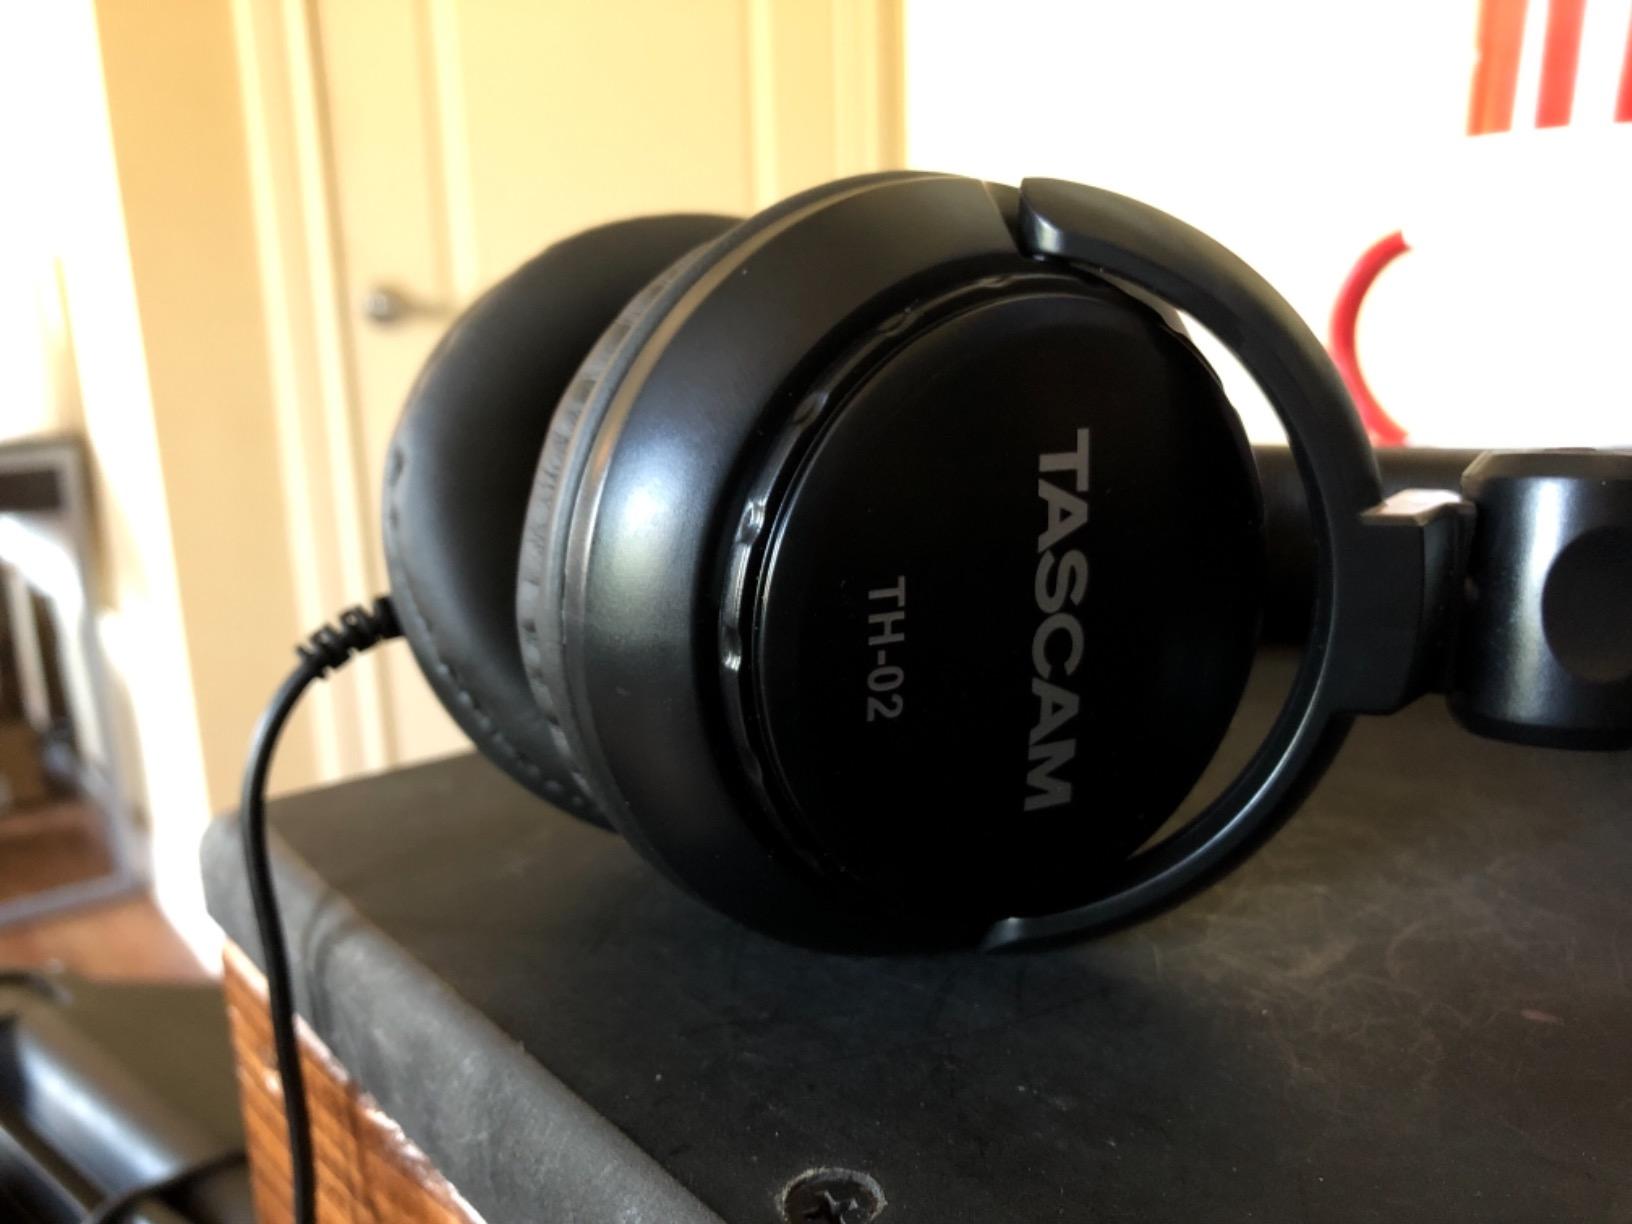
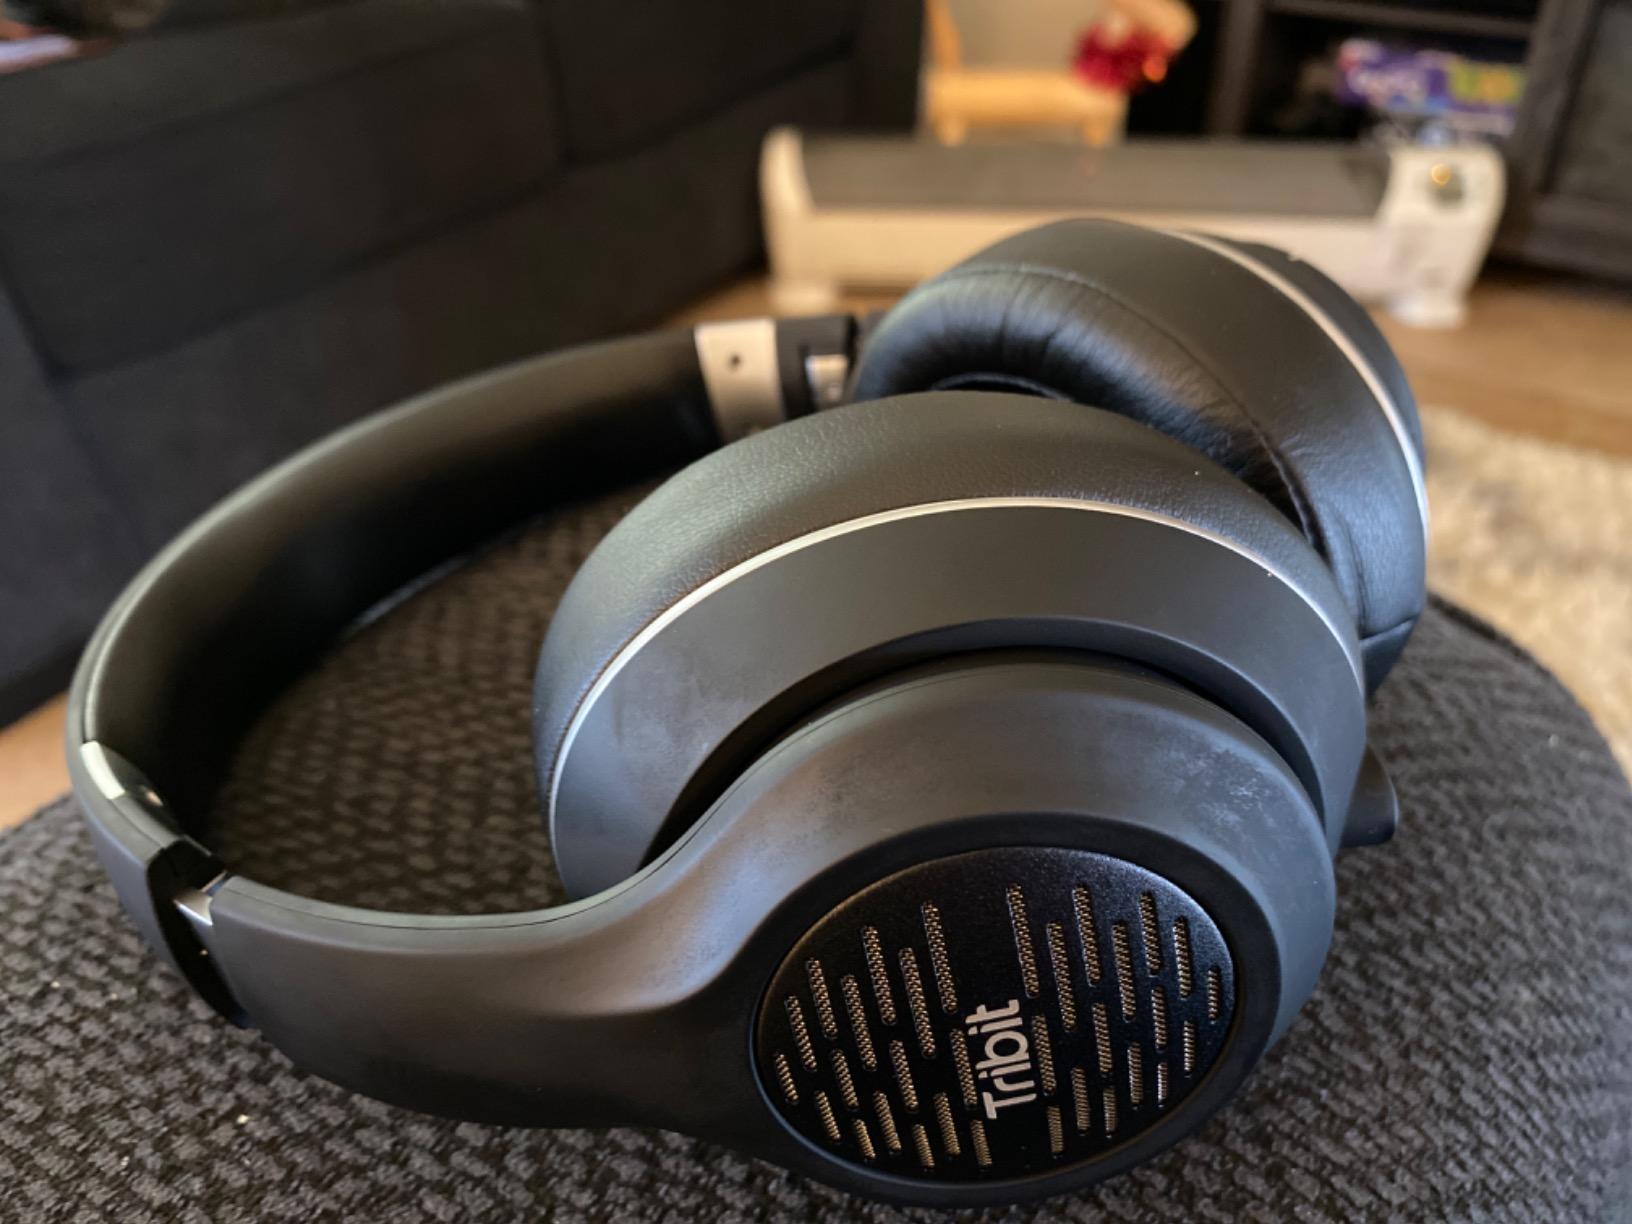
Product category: headphones
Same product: no